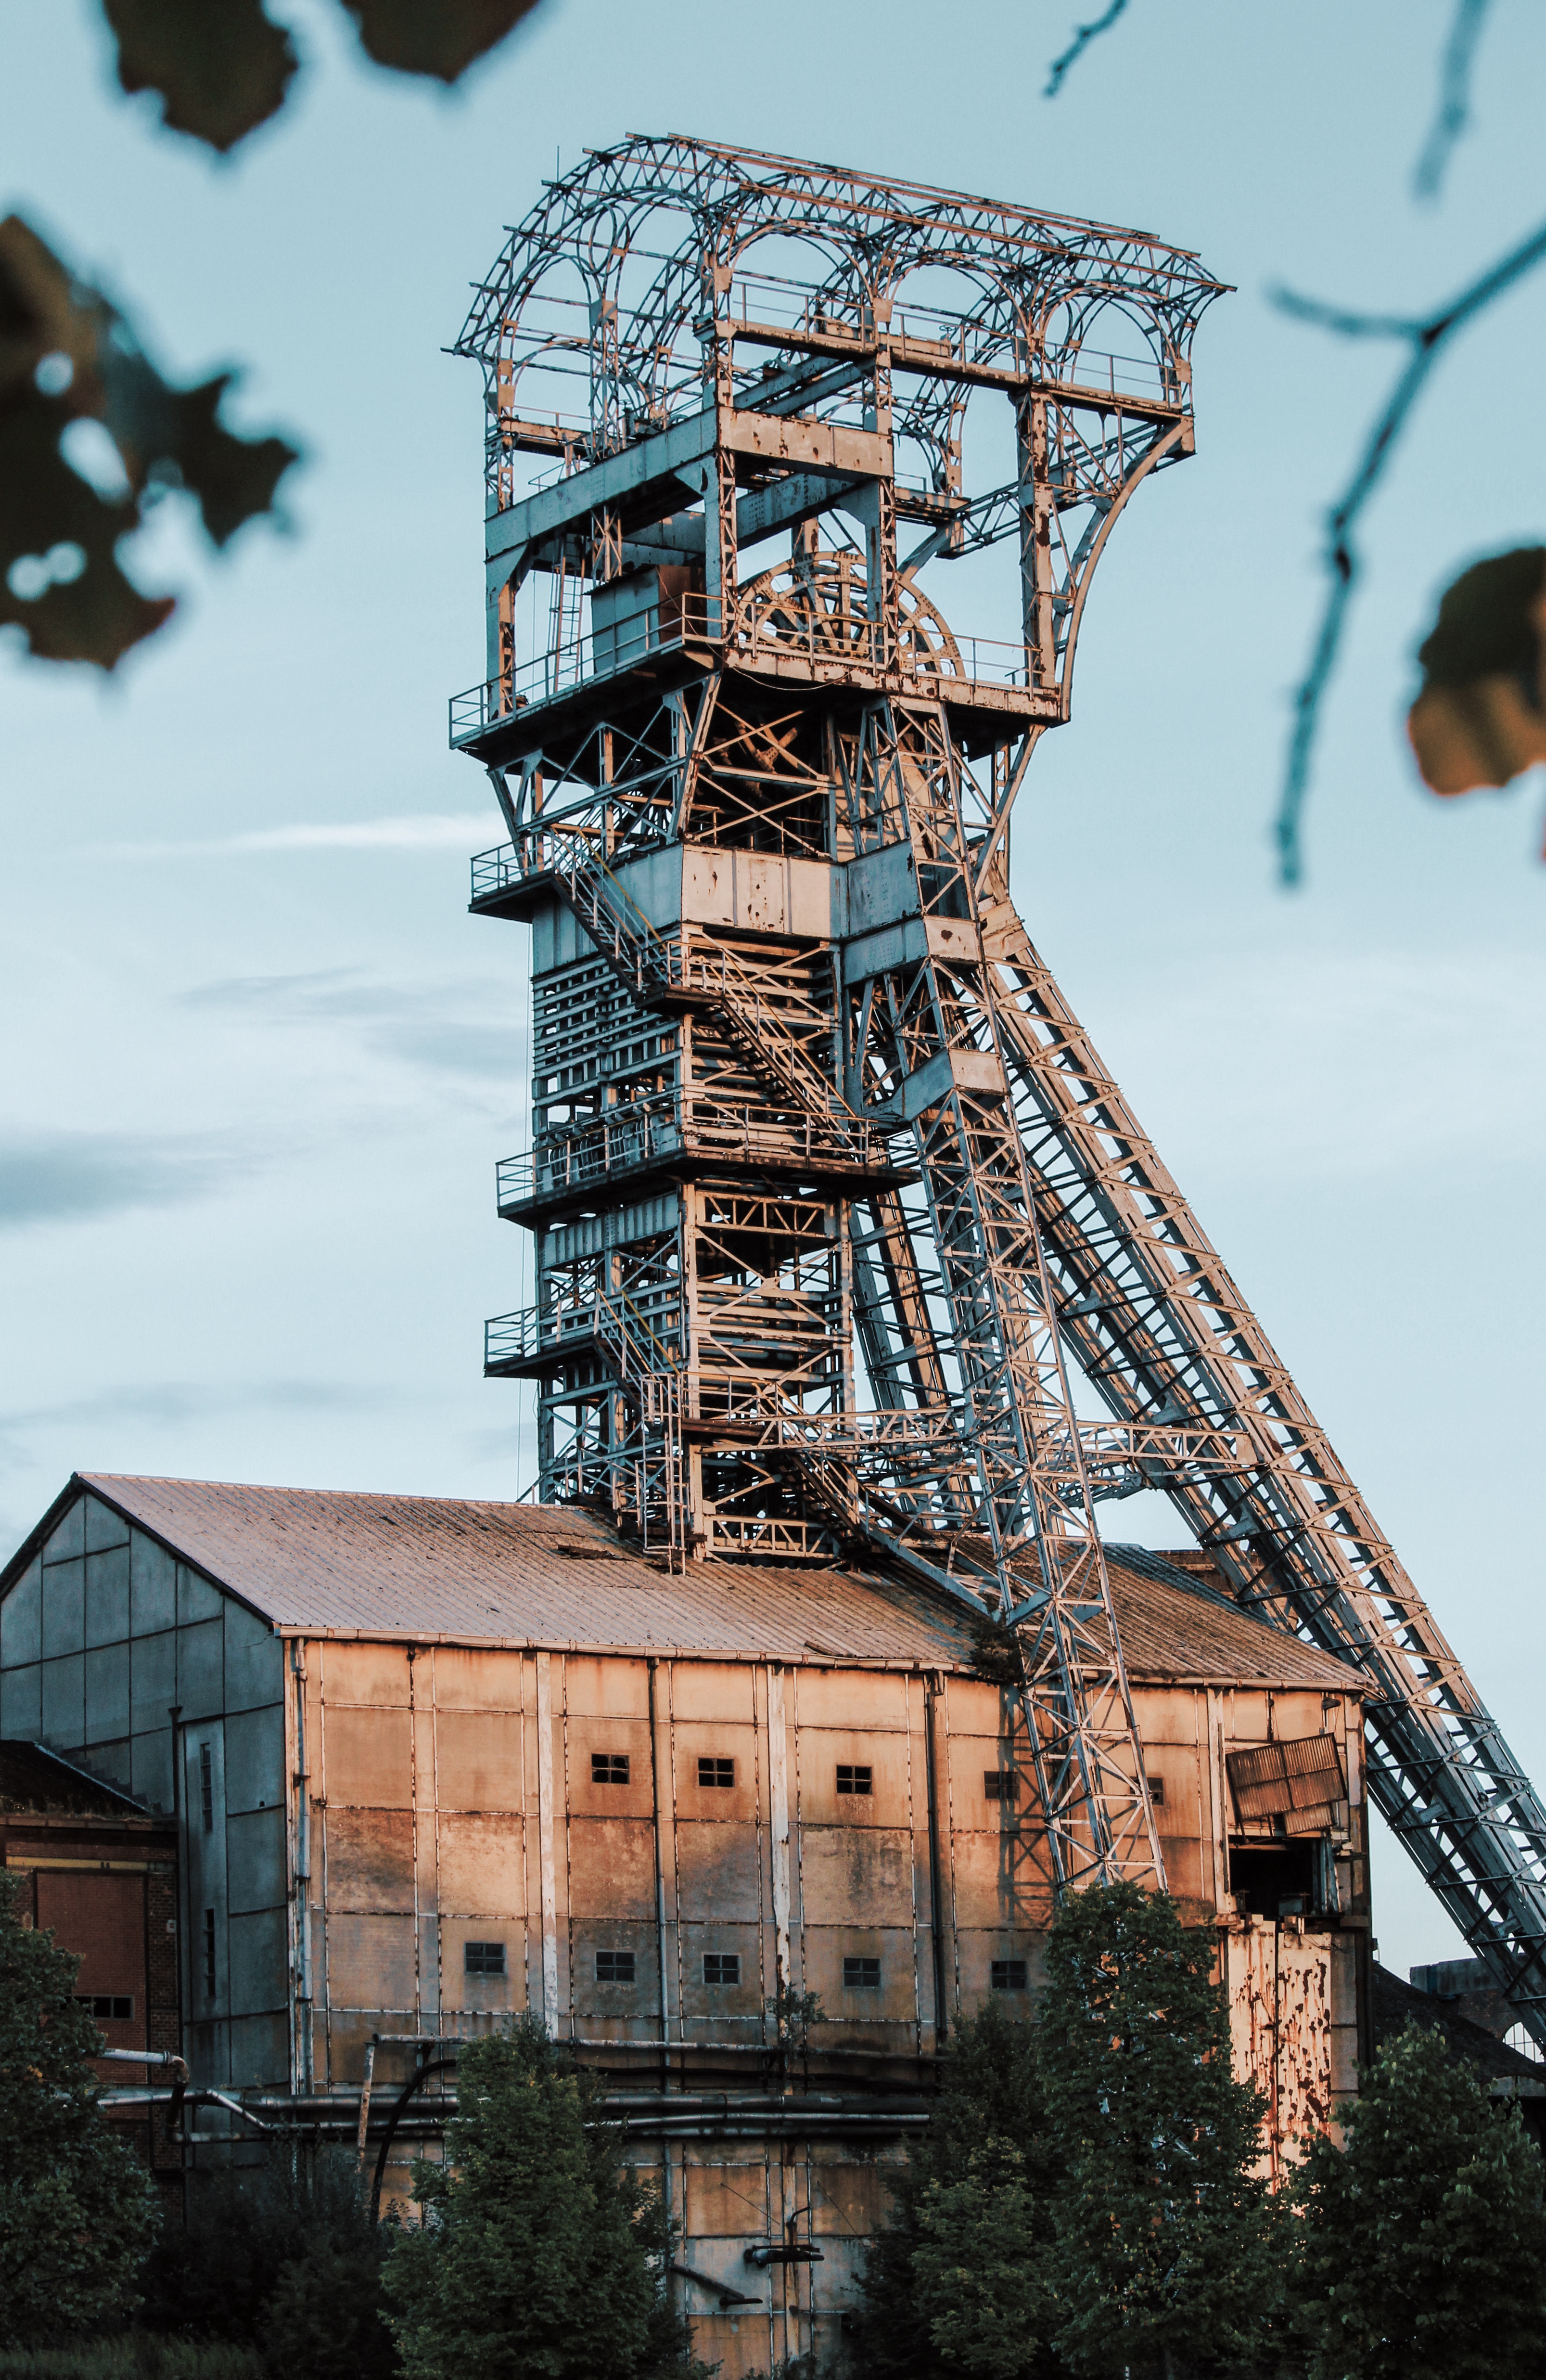
iron, architecture, urban area, industry, tower, observation tower, tree, metal, city, building, water tower, rust, steel, house, tourist attraction